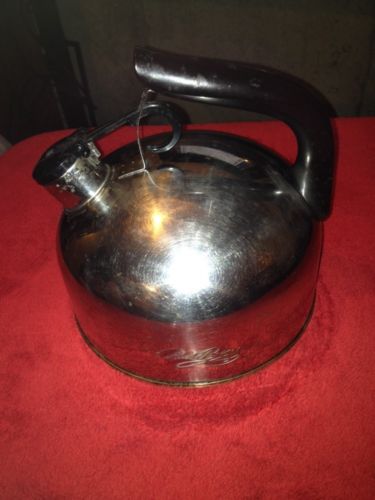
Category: kettle